Alfred Waterhouse

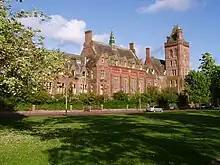
Former Seamen's Orphan Institution, Liverpool, with the Great Hall in the centre

Waterhouse designed the former North Western Hotel (1868–71), Lime Street, Liverpool, in the style of French Renaissance Revival architecture, it acted as the station hotel for Liverpool Lime Street railway station. Almost symmetrical in design, built from stone, five floors high plus dormer windows in the roof, there are towers with steep pavilion roofs at each corner and also two close together in the centre of the facade these have spire-like roofs with tourelles, the windows are mainly arched, there are double-storey oriel windows at the ends of the facade. Internally there is an impressive stone staircase with wrought-iron balustrade. The building cost £80,268. The main builders were Haigh & Co; heating and ventilation was by G.N. Haden and D.O. Boyd; the stone carving was by Farmer & Brindley; ceramic tiles were manufactured by Hargreaves & Craven; stained glass, notably the ceiling over the grand staircase was by Heaton, Butler & Baine; chimneypieces were provided by W.H. Burke; the iron work was manufactured by Lester & Hodkinson; and R. Jones; the plaster ceiling roses were made by J.W. Hindshaw.